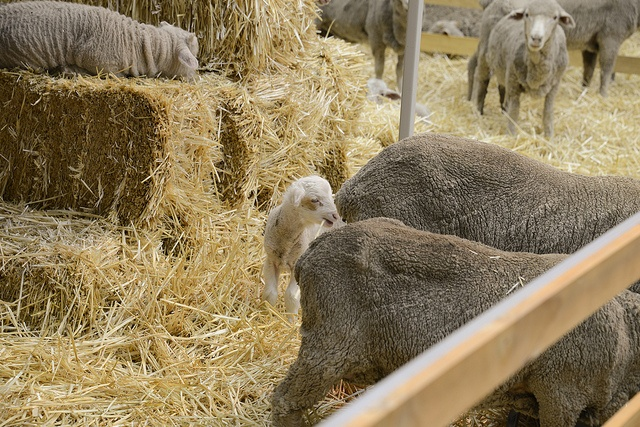
A herd of animals grazing on a pile of hay.
a cute little lamb  standing next to some bigger sheep
A baby goat along with other animals inside petting zoo.
A group of sheep are standing in the hay behind a fence.
A baby sheep stands with other sheep in clumps of hay.